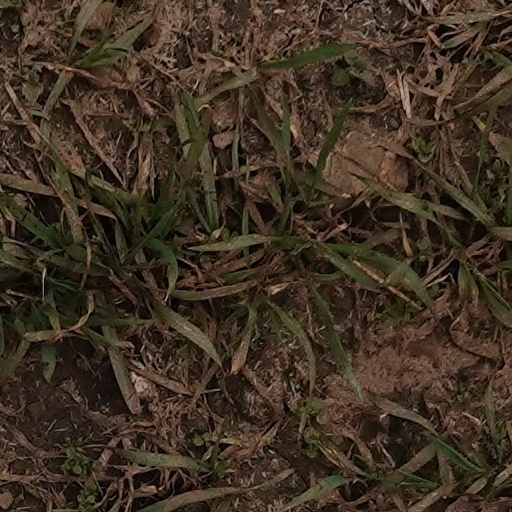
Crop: wheat